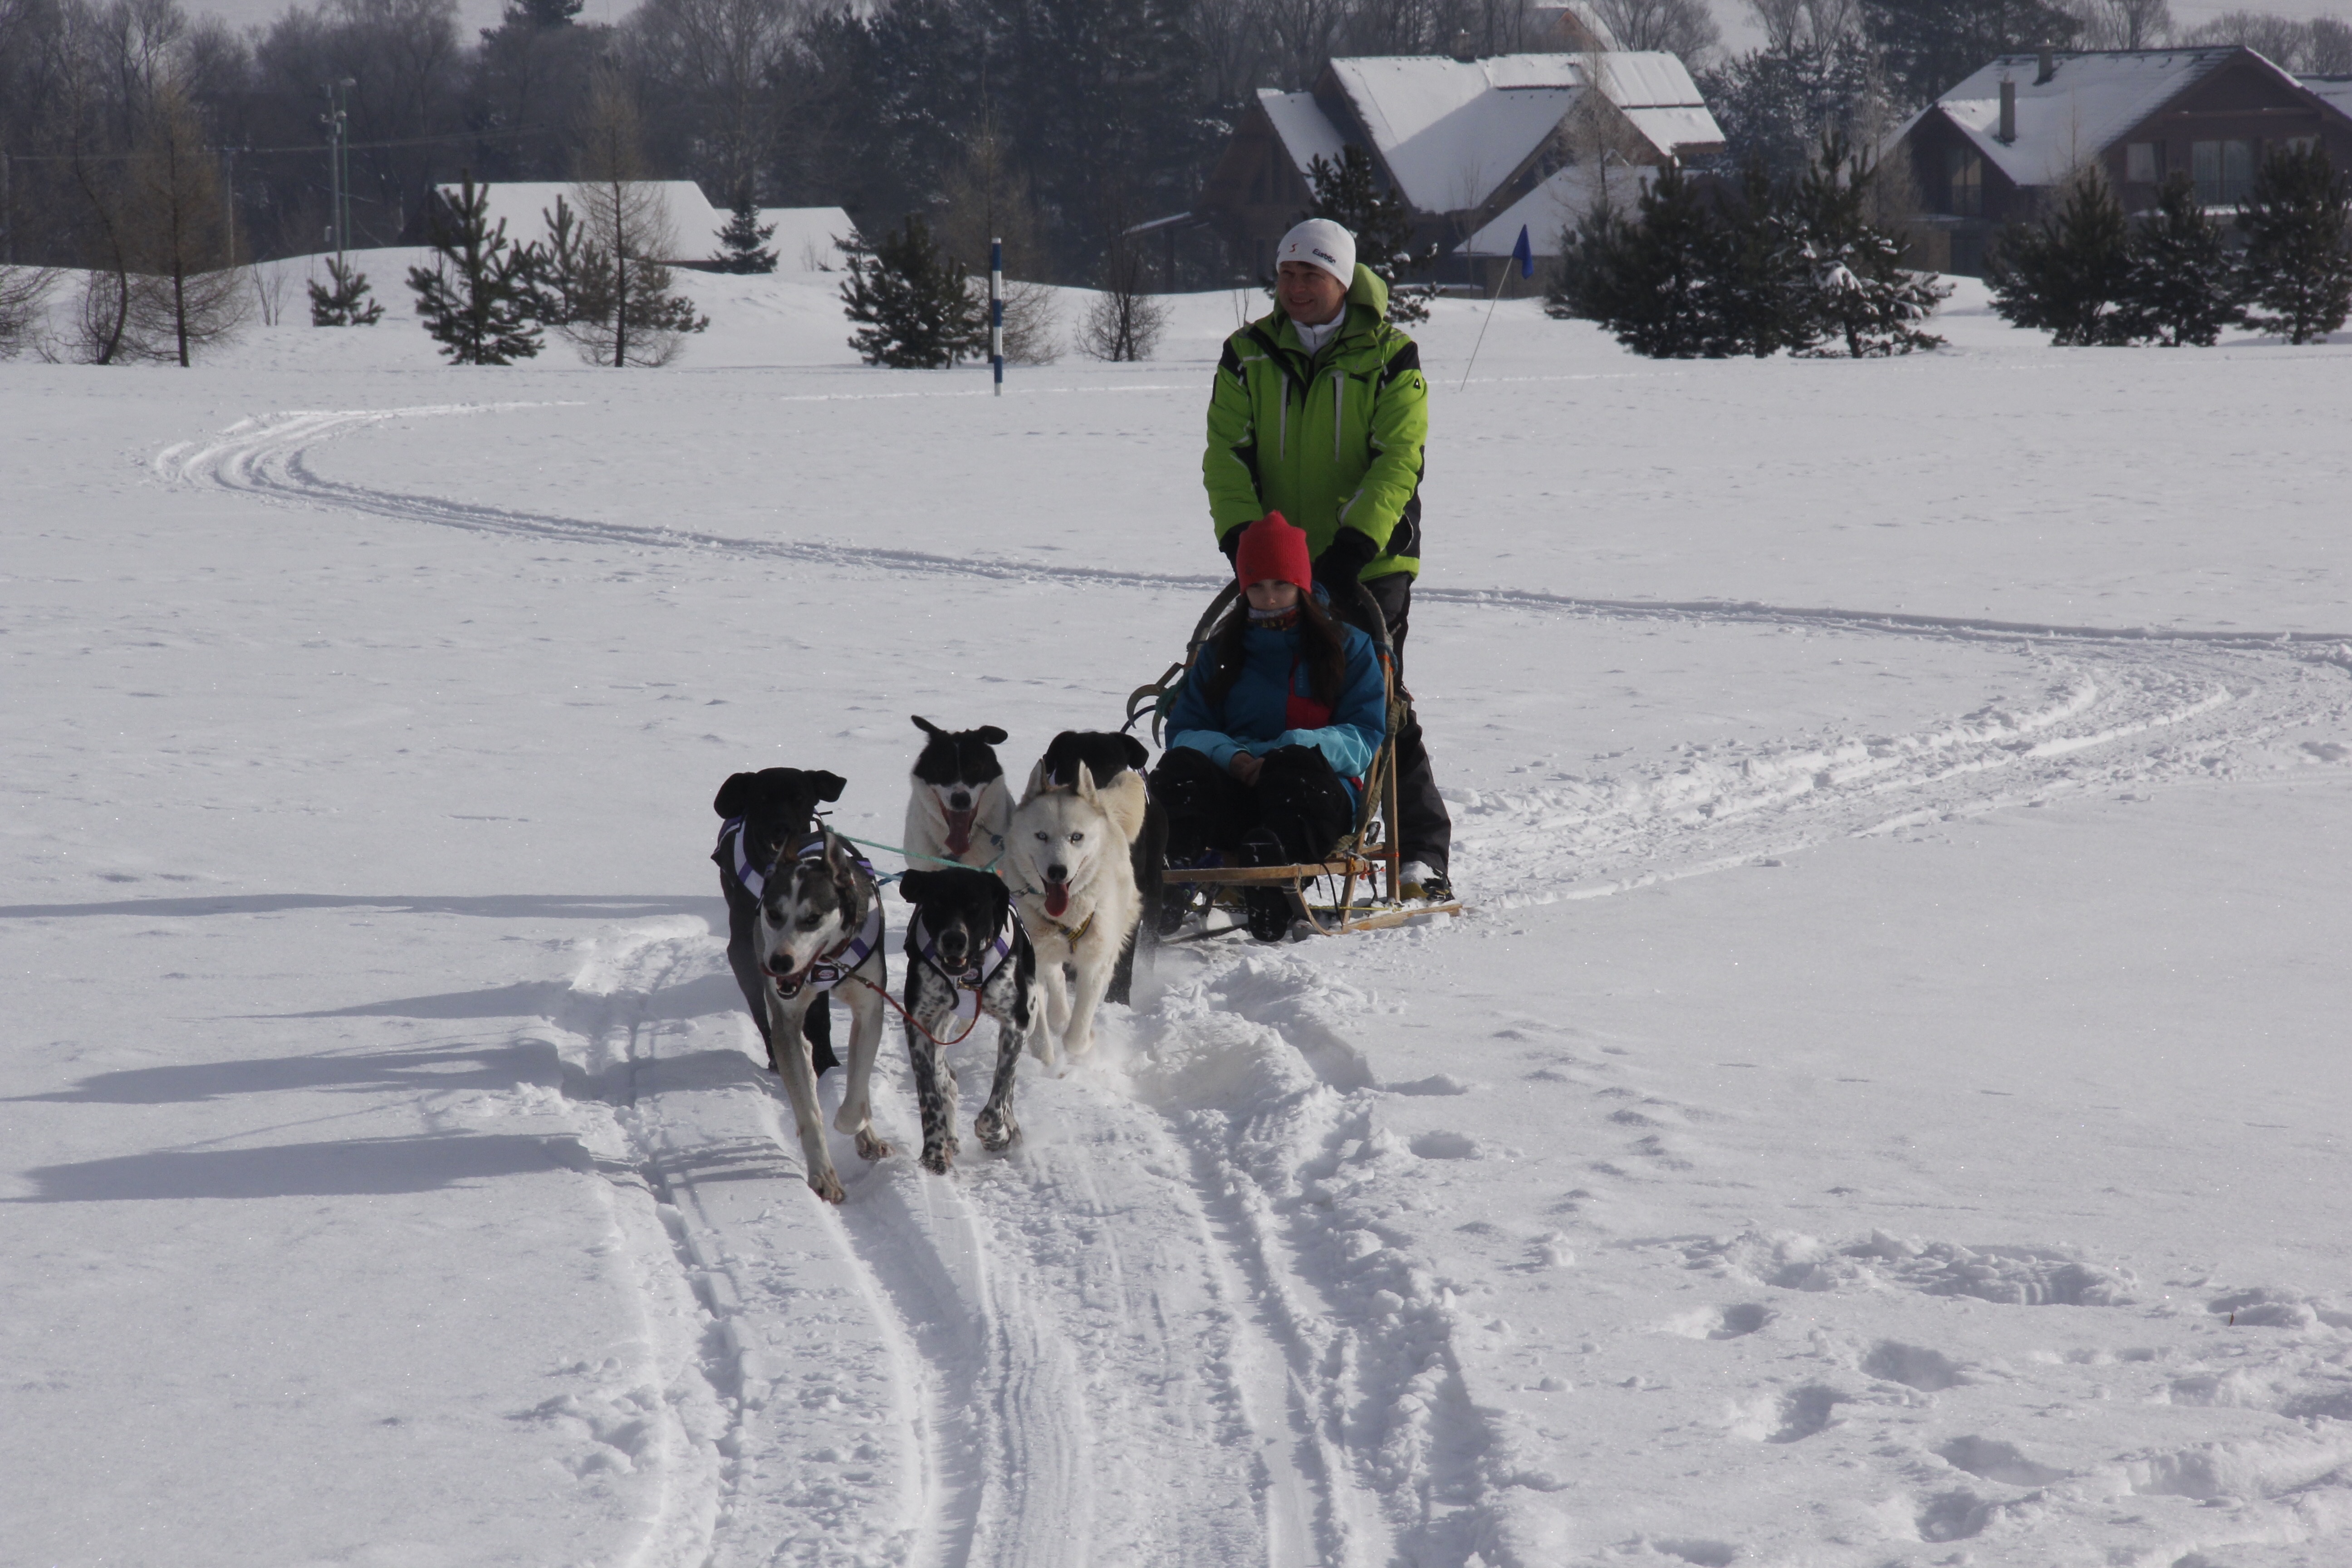
nature, snow, winter, dog, vehicle, weather, season, husky, sled, tatry, slovakia, dog sled, sled dog, dog like mammal, animal sports, sled dog racing, mushing, zaprahy